Tox (graffiti artist)

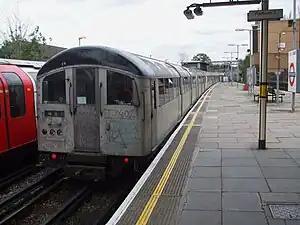
London Underground 1962 Stock engineering train adorned with "TOX02" and "TOXIC" on the front, 2008

Tox first began producing his graffiti tag in 1999 and by 2001 had developed a passion for tagging London Underground trains.